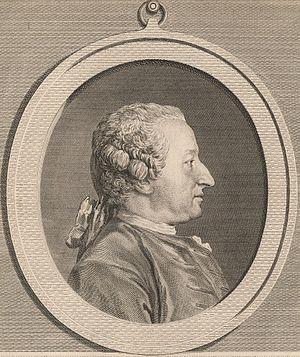
Alexis Claude Clairault (1713–1765), mathématicien français.
Alexis Claude Clairaut, né le 13 mai 1713 à Paris où il est mort le 17 mai 1765, est un mathématicien français.
Le sphéroïde de Clairaut est un modèle de la forme de la Terre donné en 1743 par Alexis Clairaut. Dans ce modèle, la Terre n'est plus une sphère parfaite, mais est aplatie aux pôles, conformément aux prévisions données par Isaac Newton en 1687. Par ce modèle, Clairaut contribue à imposer les idées de Newton en France, alors qu'elles y étaient encore contestées.